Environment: real
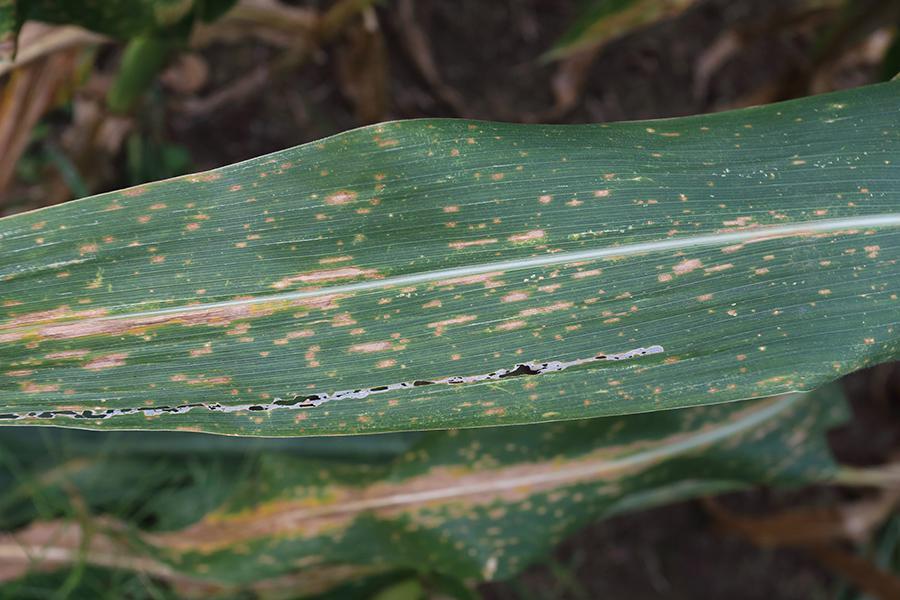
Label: gray_leaf_spot